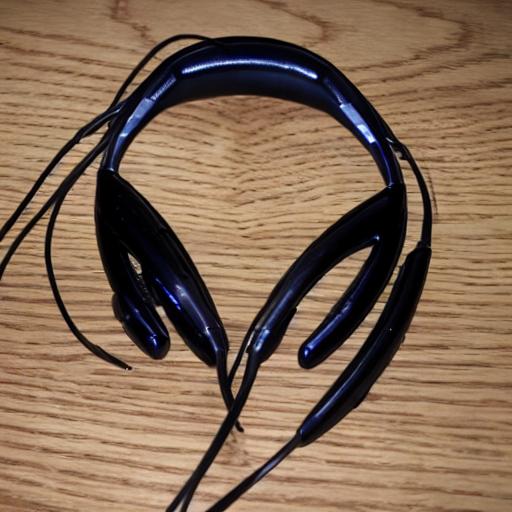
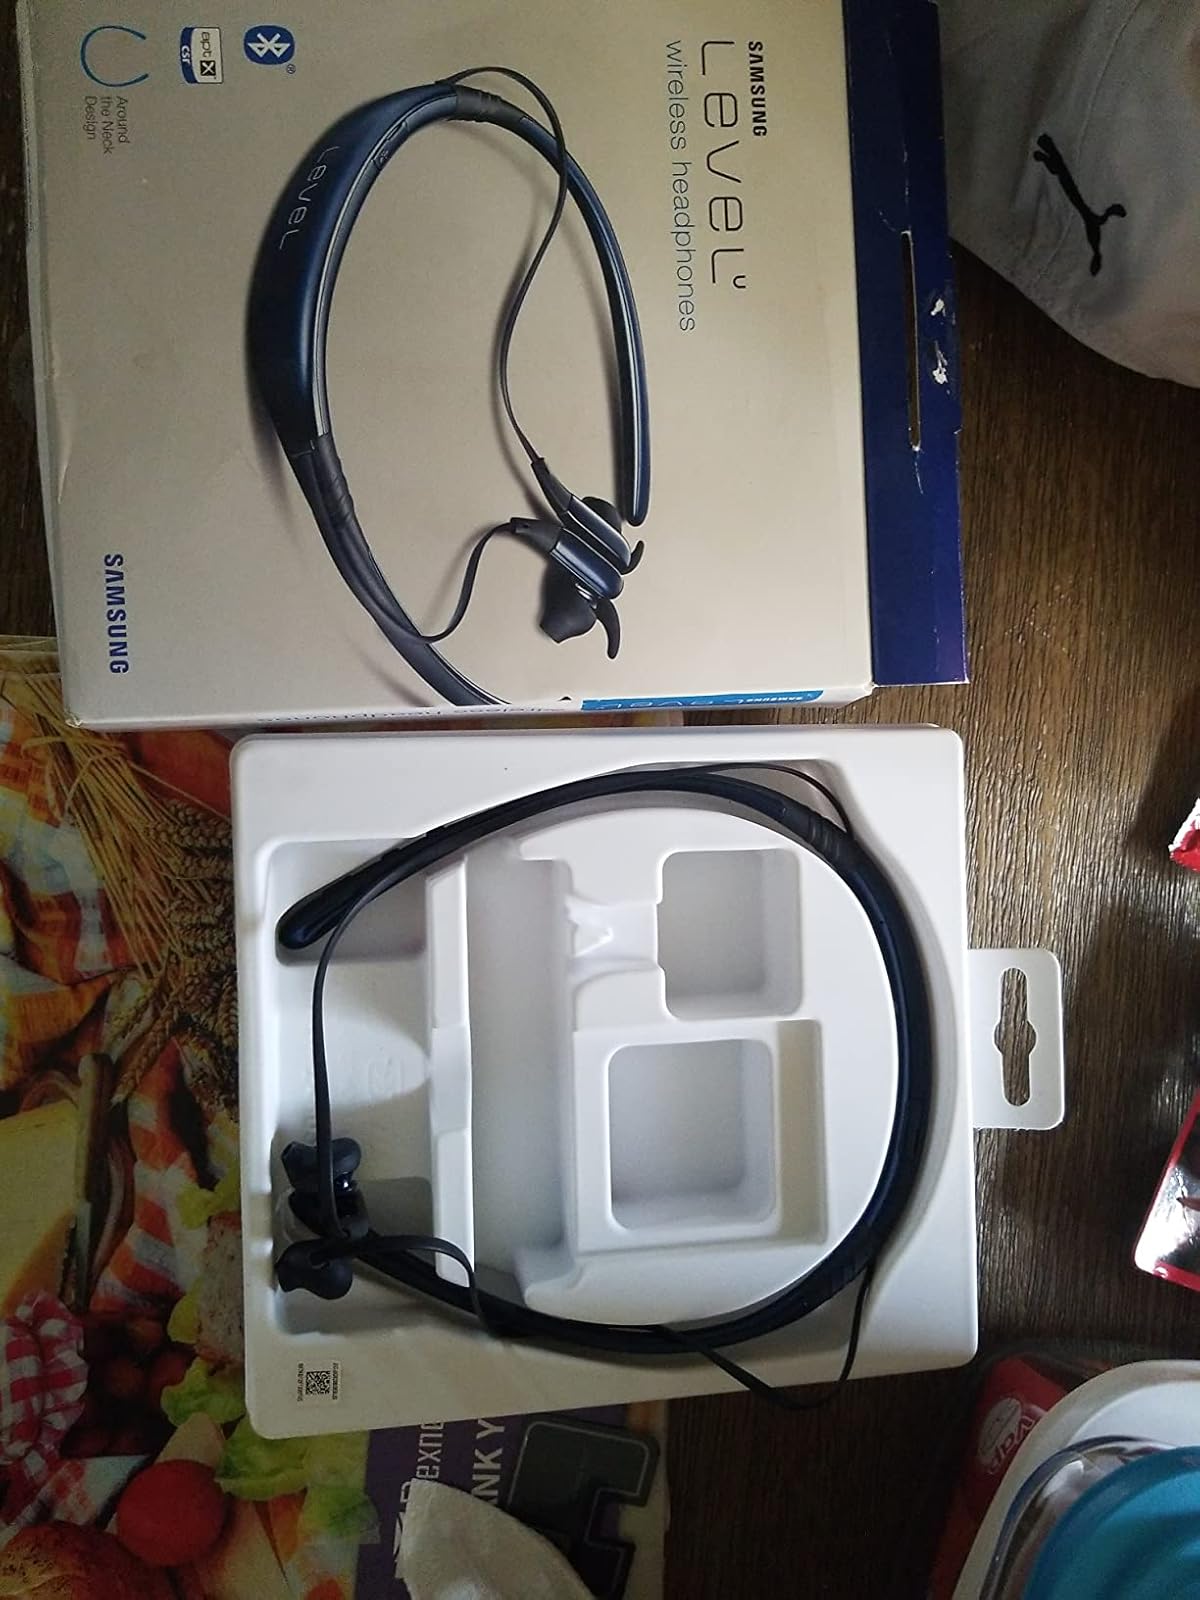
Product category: headphones
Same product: no